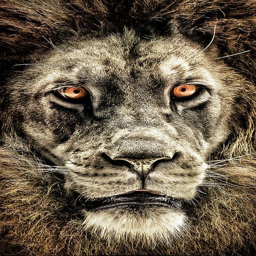
the lion by person on photo sharing website .